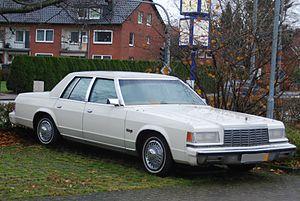
La Dodge St. Regis était une automobile 4 portes de grande taille vendue par la division Dodge de la Chrysler Corporation de 1979 à 1981.